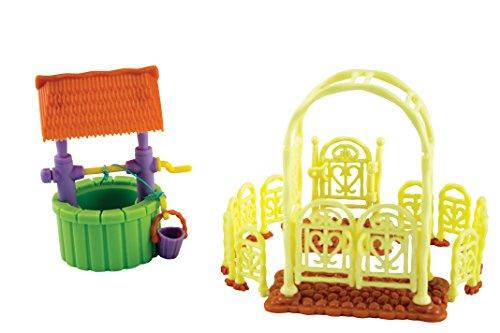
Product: My Fairy Garden Garden Accessory Playset
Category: Toys & Games | Sports & Outdoor Play | Gardening Tools
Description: Beautiful and charming accessories for your My Fairy Garden sets.
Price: $10.00
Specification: ProductDimensions:3x4.2x6.5inches|ItemWeight:5.6ounces|ShippingWeight:5.6ounces(Viewshippingratesandpolicies)|DomesticShipping:ItemcanbeshippedwithinU.S.|InternationalShipping:ThisitemcanbeshippedtoselectcountriesoutsideoftheU.S.LearnMore|ASIN:B01JA8A0GG|Itemmodelnumber:3660|Manufacturerrecommendedage:4-8years